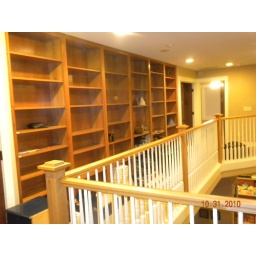
built in book shelves along balcony